South Sudanese Civil War

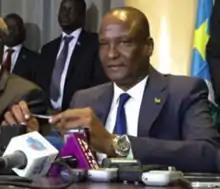
Taban Deng Gai (2016)

On Christmas Eve 2015, Salva Kiir announced he was going forward with a plan to increase the number of states from 10 to 28 and then, five days later appointed new governors who were considered loyal to him. The new borders give Kiir's Dinkas a majority in strategic locations. Some observers felt that the government was holding on to the peace deal to maintain international aid while backing campaigns to increase Dinka control over land and resources traditionally held by other groups. As the predominantly Shilluk Agwelek forces joined, in July 2016, with the SPLM-IO, which entered the peace agreement with the government, some Shilluk felt dissatisfied. The predominantly Shilluk Tiger Faction New Forces formed in October 2015 and were led by General Yohanis Okiech. They rejected joining the SPLM-IO or the peace agreement and called for the restoration of the original 1956 borders of the Shilluk territories.